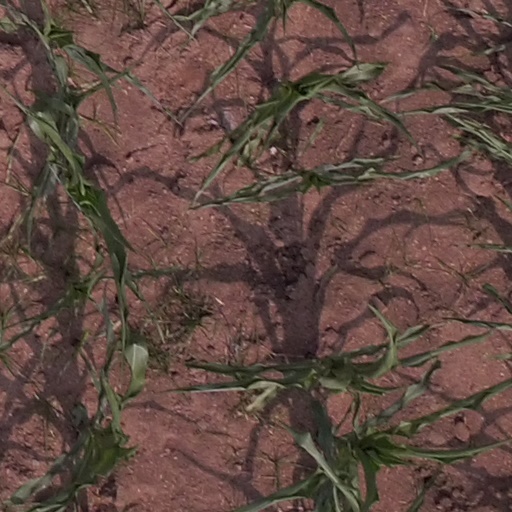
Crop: maize; corn